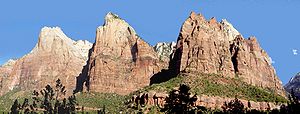
Zion National Park
Klippeformationen The Three Patriarchs
Zion Nationalpark er placeret nær Springdale, Utah i det sydvestlige USA. Den udgør et areal på 593 km² og har et laveste punkt i 1128 meters højde ved Coalpits Wash og et højeste punkt på 2.660 meter ved Horse Ranch Mountain. Området blev i 1909 rubriceret som Mukuntweap Nationalmonument, inden det i 1919 fik navnet Zion Nationalpark.